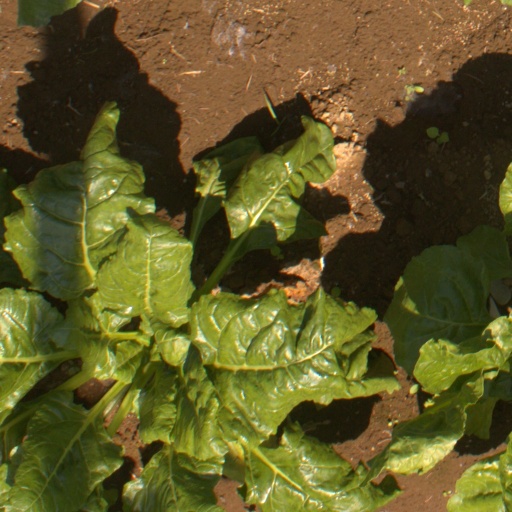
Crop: sugar beet